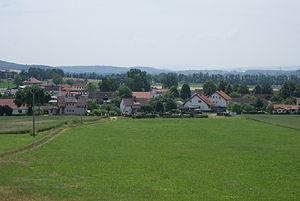
Tálín est une commune du district de Písek, dans la région de Bohême-du-Sud, en République tchèque. Sa population s'élevait à 173 habitants en 2017.